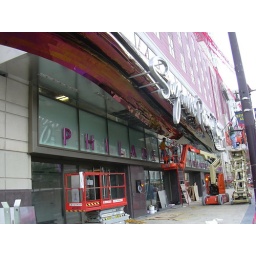
The sign above the door